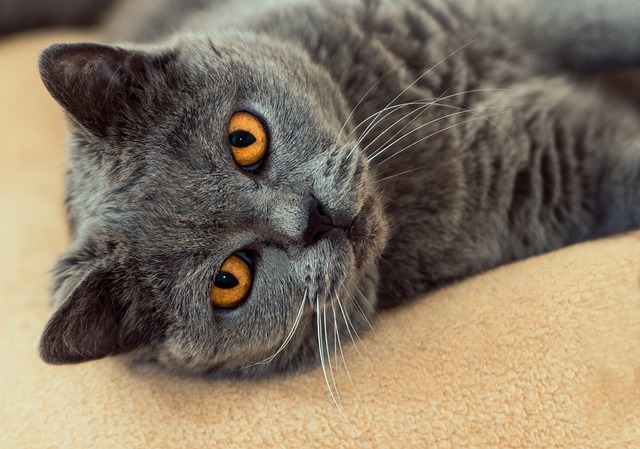
Label: gatto